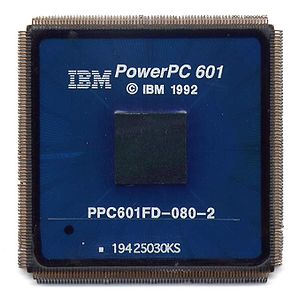
PowerPC
Processoren i IBMs PowerPC 601
PowerPC er en RISC-mikroprocessorarkitektur skabt i 1991 af Apple-IBM-Motorola–alliancen, kendt som AIM. PowerPCarkitekturens oprindelige formål var anvendelse i pc'er, PowerPC-CPUer er også blevet populære i indlejrede systemer og højydelsesprocessorer. PowerPC var oprindeligt hjørnestene i AIMs PReP- og Common Hardware Reference Platform –initiativer i 1990'erne, men arkitekturen blev mest succesfuld i pc-markedet med Apples Power Macintosh–linje i perioden 1994-2005. PowerPc arkitekturen er baseret på 32-bit/64-bit CPU.